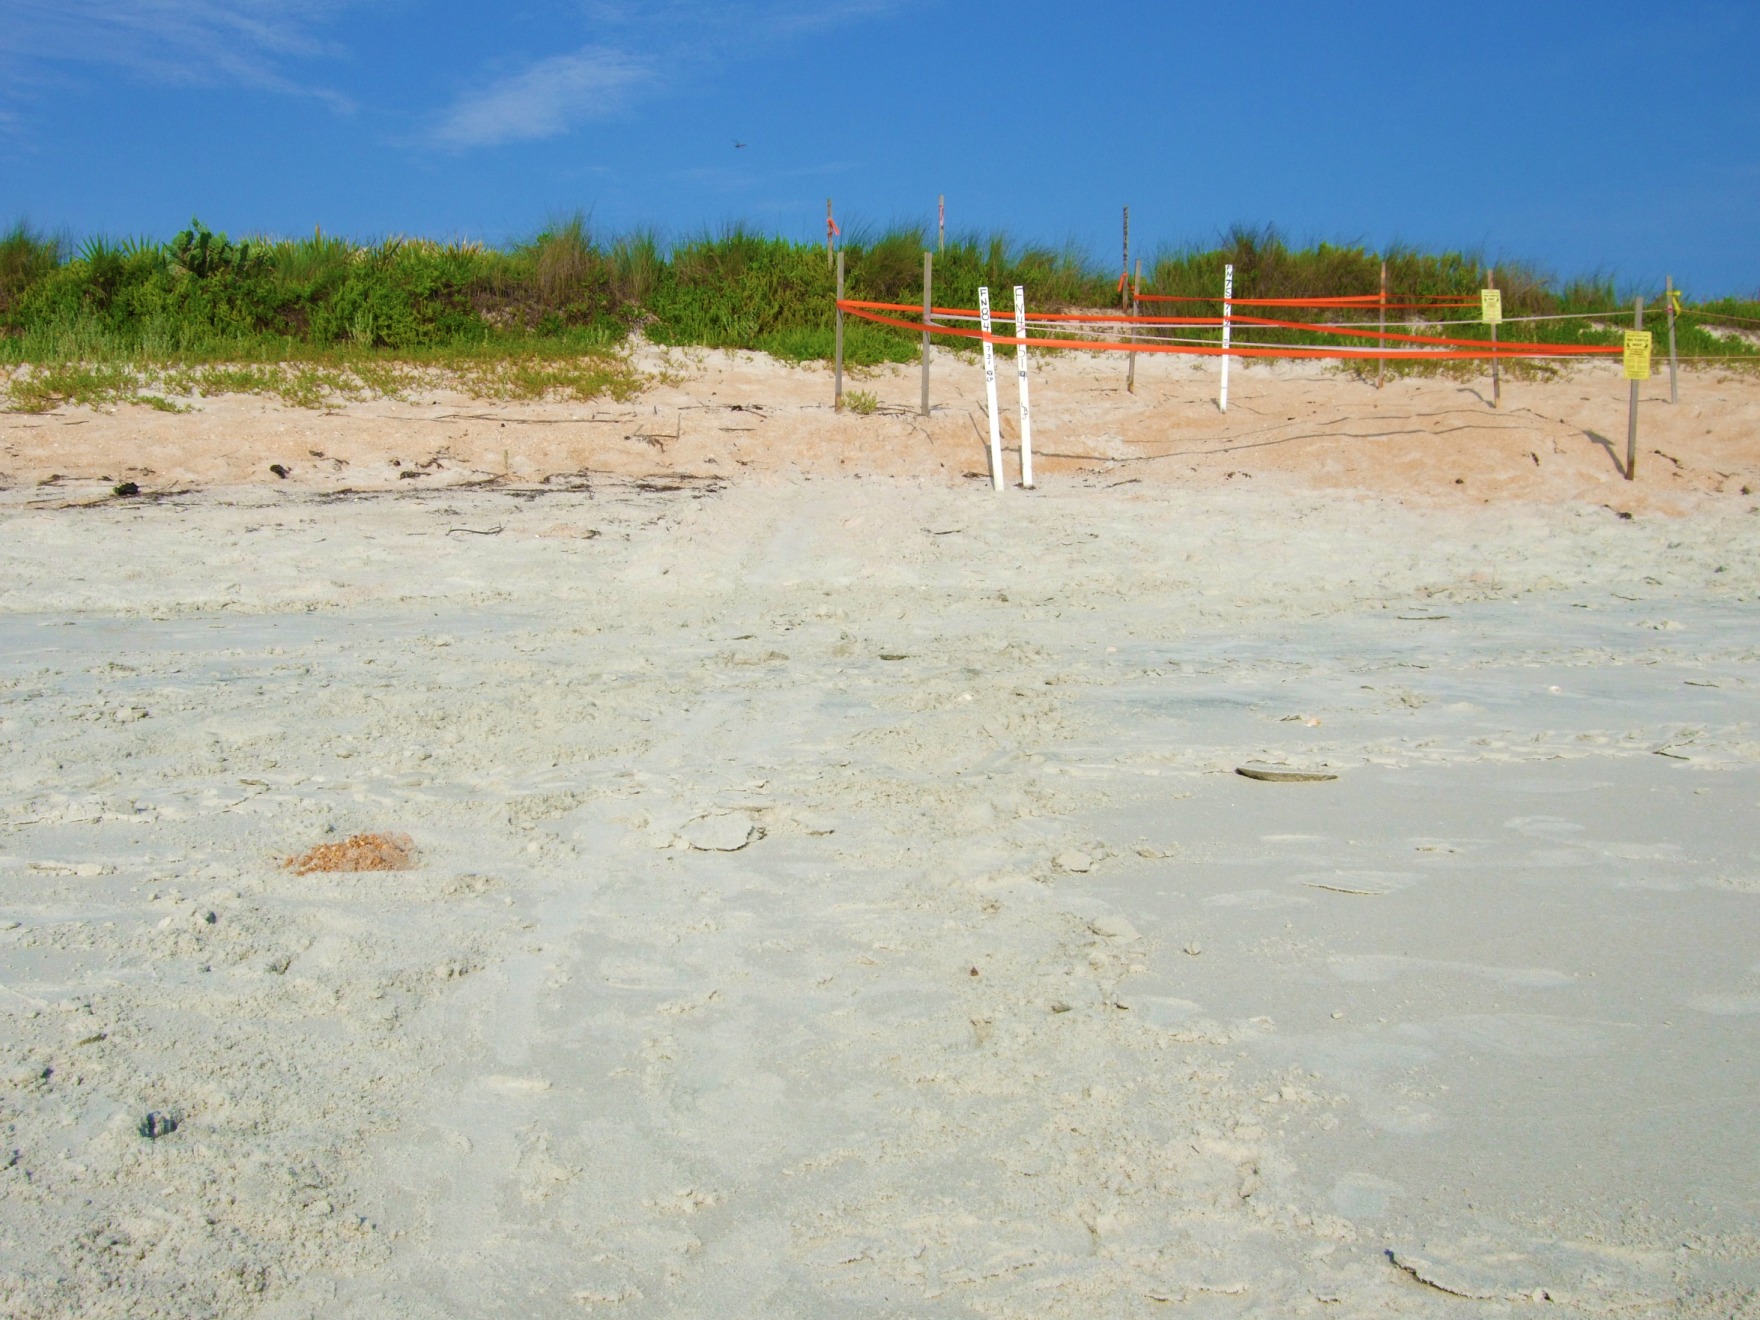
beach, landscape, sea, coast, sand, sky, dune, shore, wave, coastal, sand dune, scenic, soil, blue, seashore, material, body of water, dunes, vegetation, wetland, habitat, marked, mudflat, natural environment, aeolian landform, turtle nest, barricaded